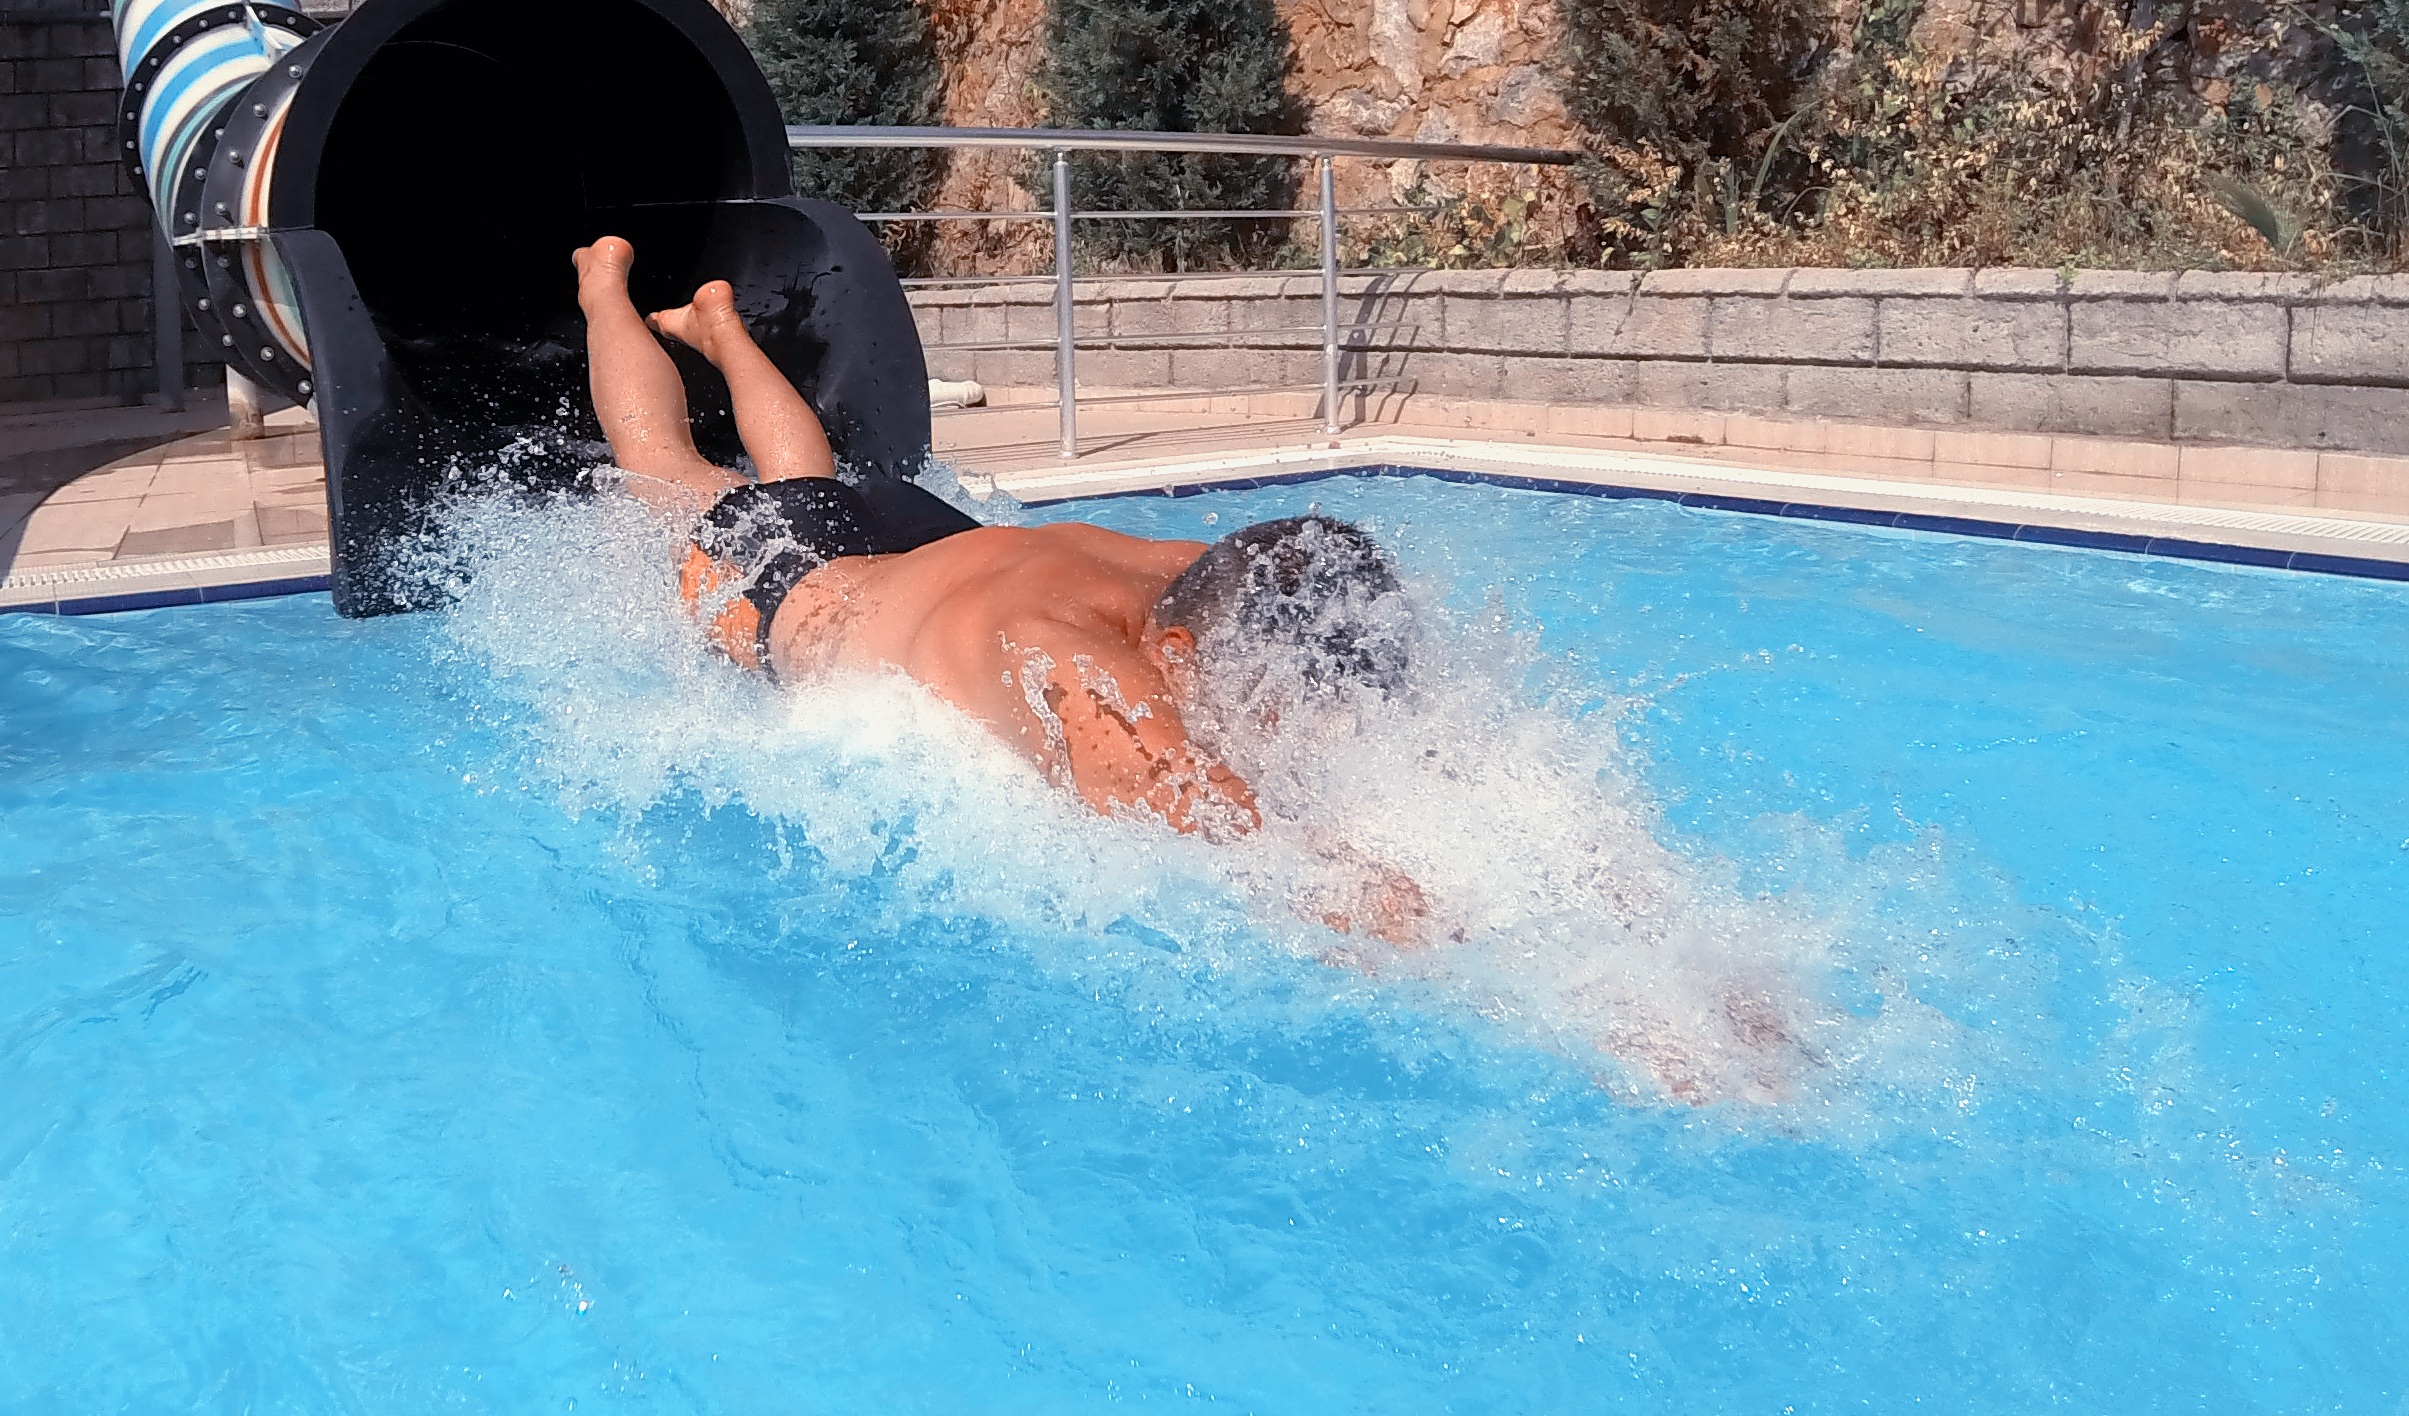
water, vacation, swim, swimming pool, leisure, swimming, sports, water park, slide, water sport, outdoor pool, leisure pool, family fun, water slide, speed slide, sliding system, water fun